Sacred geometry

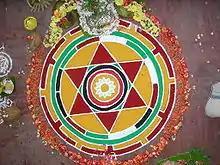
A Hindu Maṇḍala

Mandalas are made up of a compilation of geometric shapes. In Buddhism, it is made up of concentric circles and squares that are equally placed from the center. Located within the geometric configurations are deities or suggestions of the deity, such as in the form of a symbol. This is because Buddhists believe that deities can actually manifest inside the mandala. Mandalas can be created with a variety of mediums. Tibetan Buddhists create mandalas out of sand that are then ritually destroyed. In order to create the mandala, two lines are first drawn on a predetermined grid. The lines, known as Brahman lines, must overlap at the precisely calculated center of the grid. The mandala is then divided into thirteen equal parts not by a mathematical calculation, but through trial and error. Next, monks purify the grid to prepare it for the constructing of the deities before sand is finally added. Tibetan Buddhists believe that anyone who looks at the mandala will receive positive energy and be blessed. Due to the Buddhist belief in impermanence, the mandala is eventually dismantled and is ritualistically released into the world.